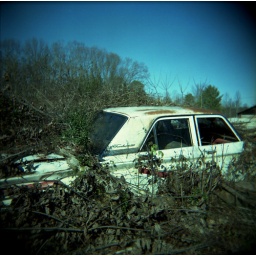
Found these old rusty cars on the side of the road near Dawsonville, Georgia.